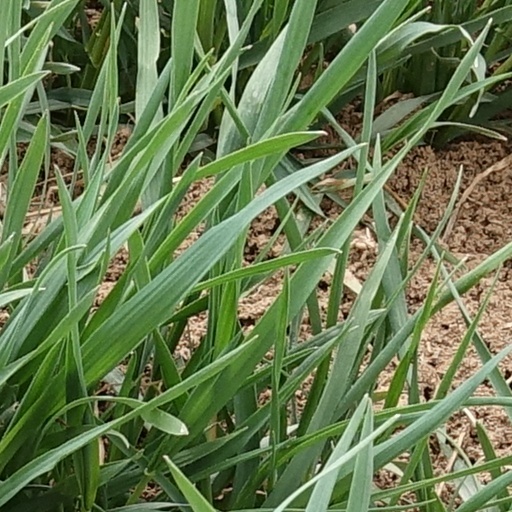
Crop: wheat